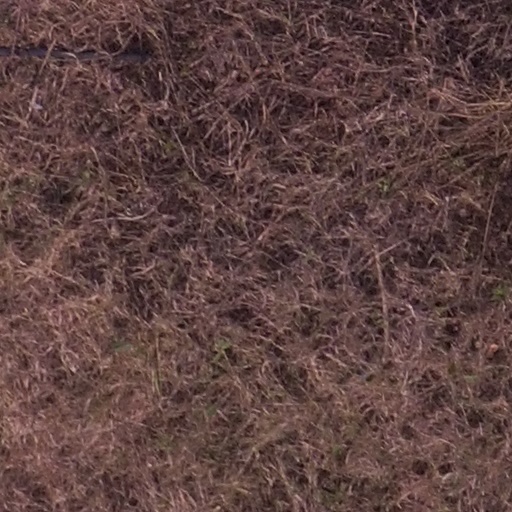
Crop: maize; corn